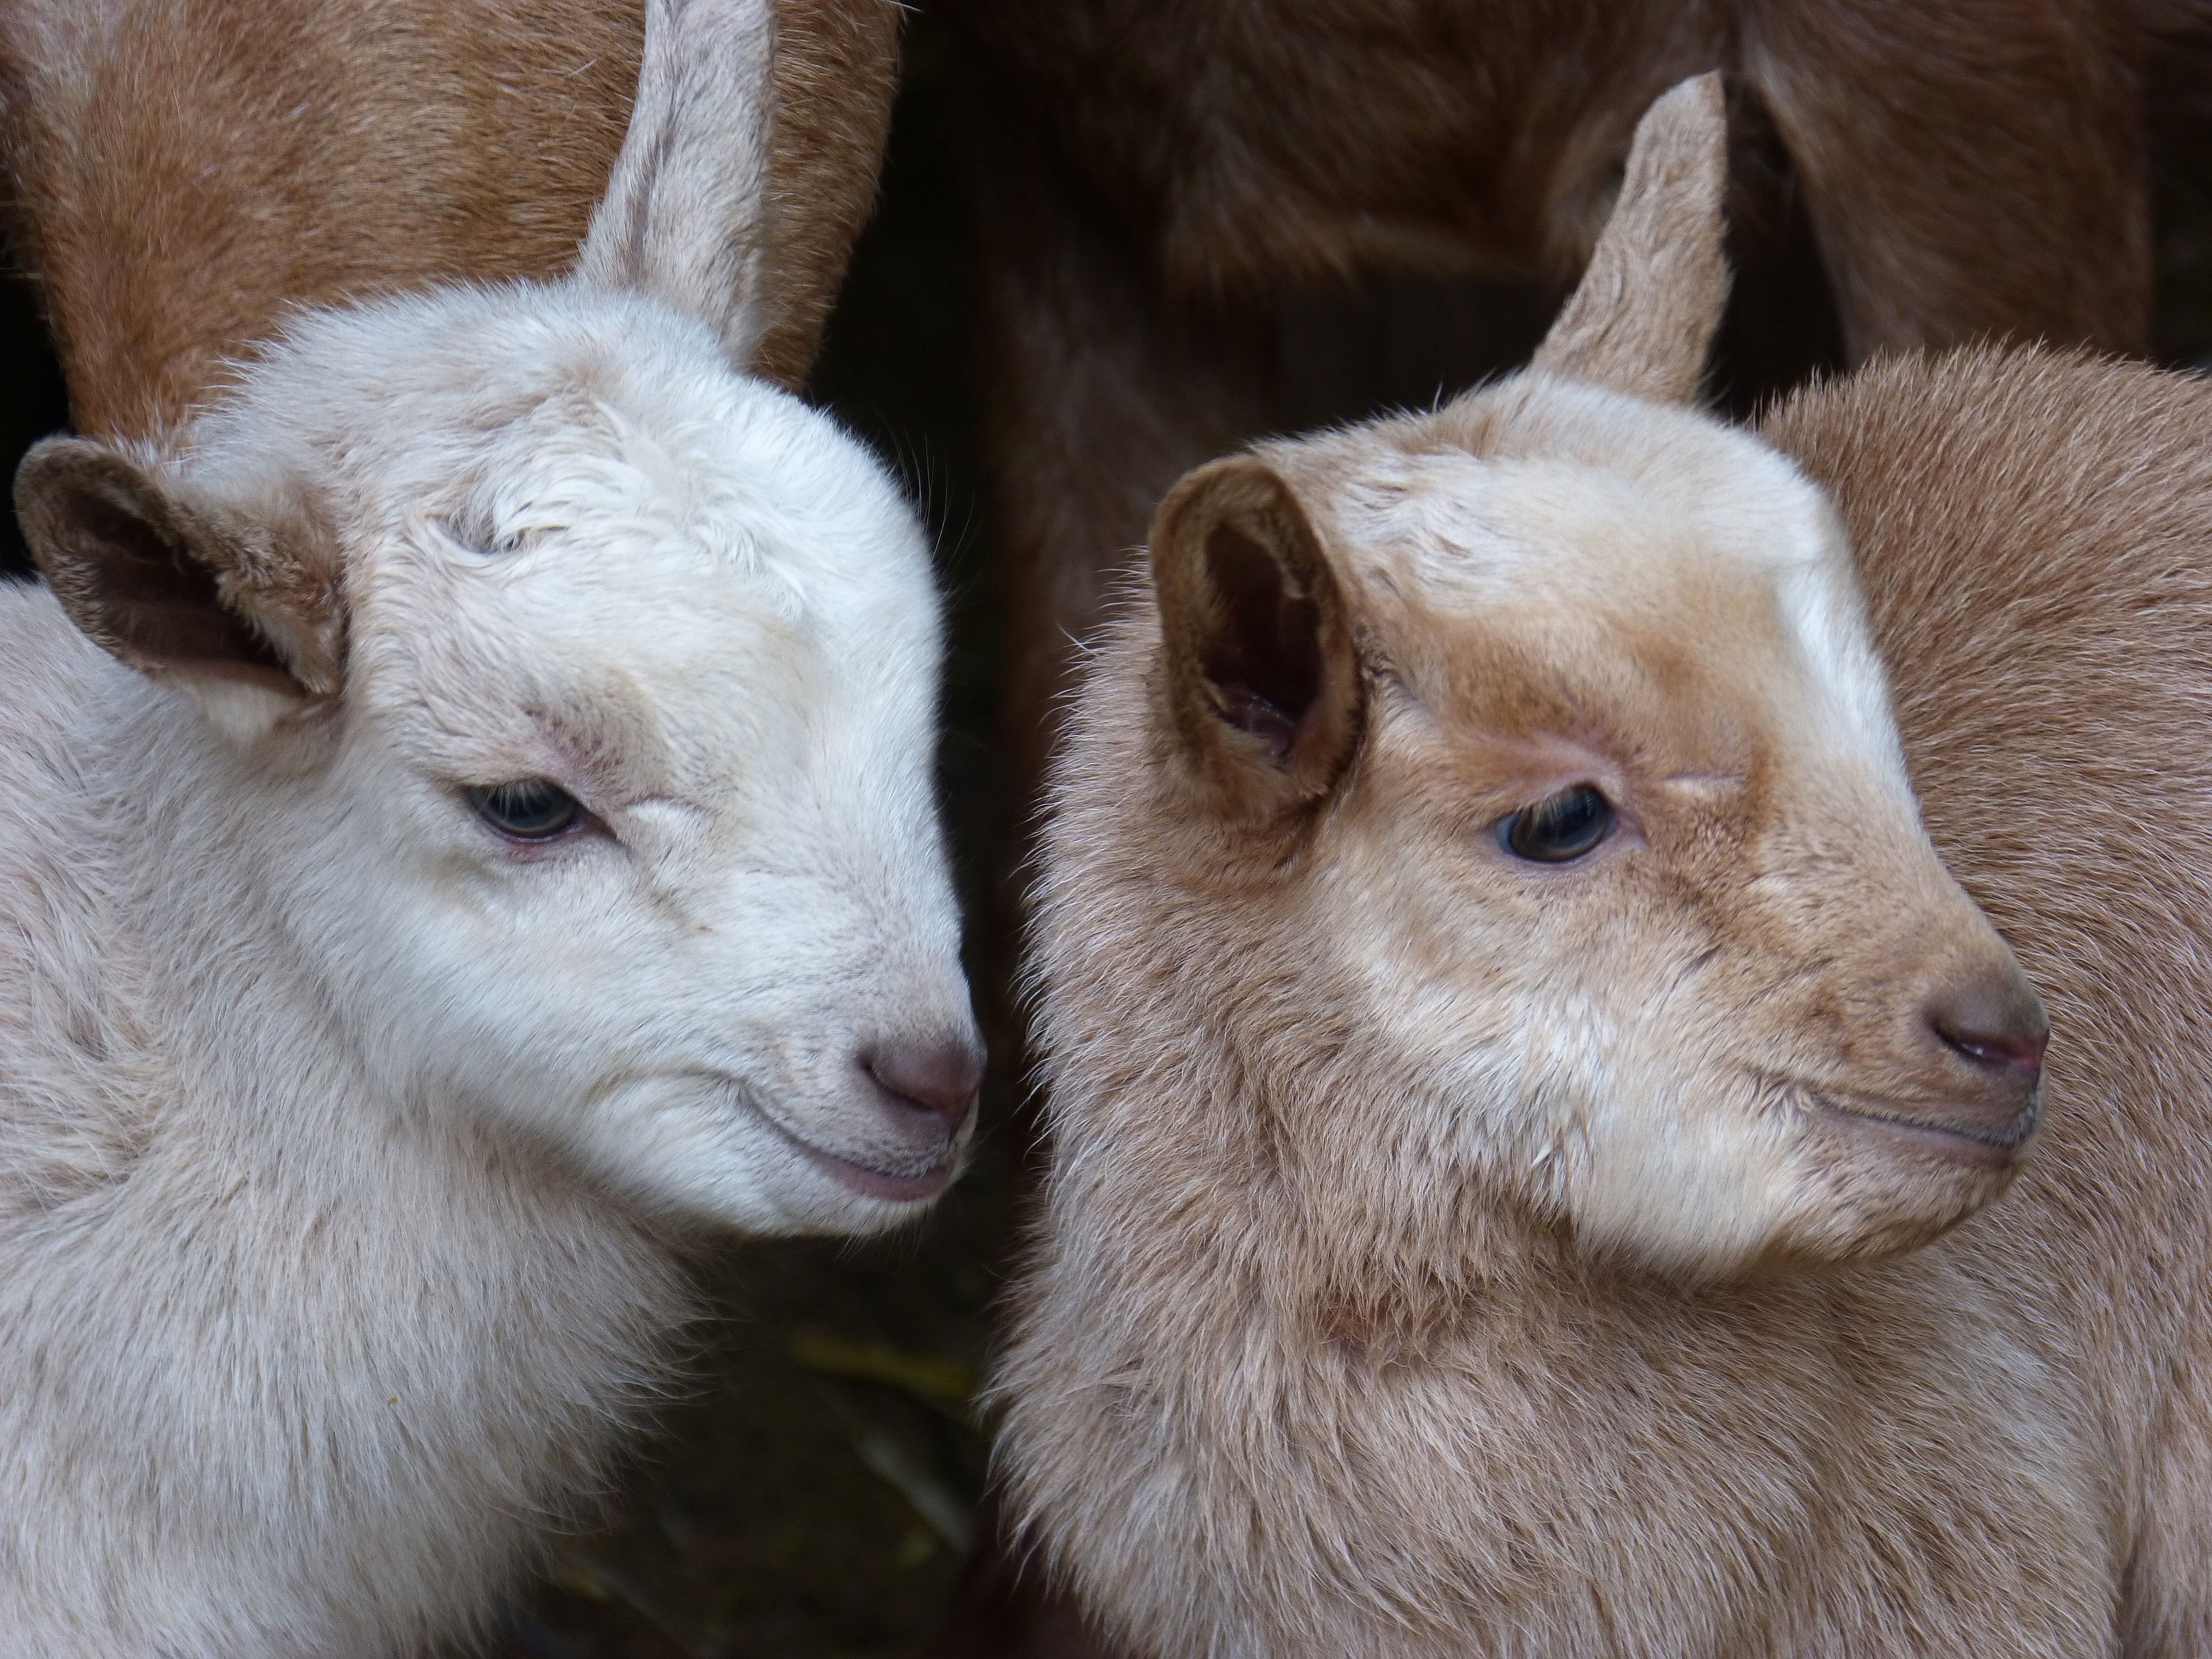
kid, wildlife, goat, pasture, sheep, mammal, fauna, goats, vertebrate, sheeps, teddy, breeding, cow goat family